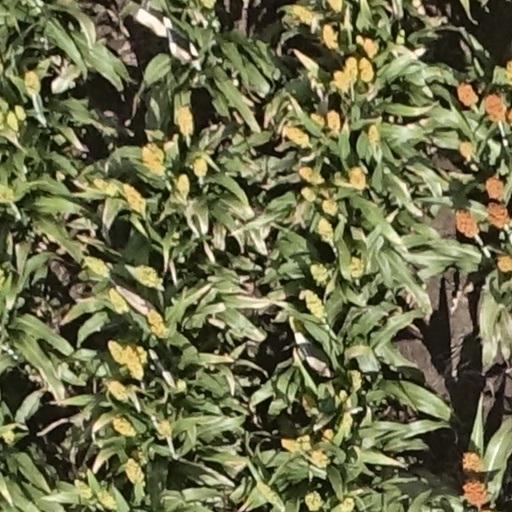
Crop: sorghum